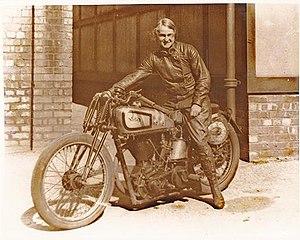
Beatrice Schilling posant avec sa Norton pour une photographie utilisée dans le catalogue Norton de 1935. Elle avait réglé le moteur pour en faire l'une des machines les plus rapides de sa catégorie.
Beatrice Shilling - OBE, PhD, MSc, CEng - est une ingénieure en aéronautique et en automobile de course britannique. Au cours de la Seconde Guerre mondiale, elle a notamment inventé le « Miss Shilling's orifice », un système correctif pour l'alimentation des moteurs Rolls-Royce Merlin utilisés sur les chasseurs Hawker Hurricane et Supermarine Spitfire. Ces avions pouvaient perdre de la puissance ou même complètement s’arrêter au cours de certaines manœuvres, ce qui était un inconvénient majeur au cours des combats.